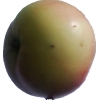
Label: Apple 11